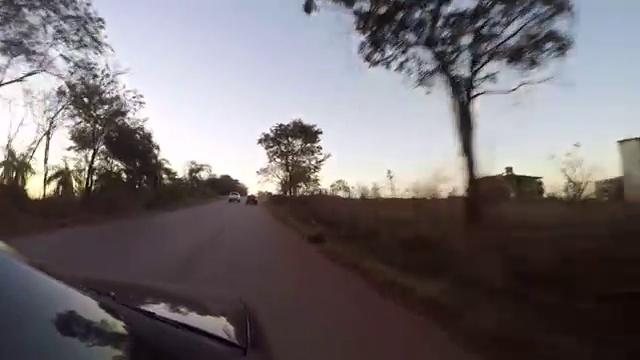
Fire: no
Smoke: no